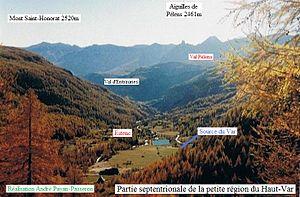
Vue du Nord, partie septentrionale de la petite région du Haut-Var en aval du col de la cayolle (2326m) dans le département des Alpes maritimes (FRANCE) Union Européenne
Entraunes, « porte » du parc national du Mercantour, est une commune française située dans le département des Alpes-Maritimes, en région Provence-Alpes-Côte d'Azur.
Situé au nord-ouest des Alpes-Maritimes, le Haut-Var relève en fait de trois définitions.